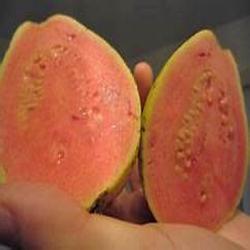
Label: Guava